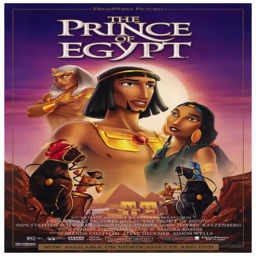
have you / any children in your life ever seen the animated movie